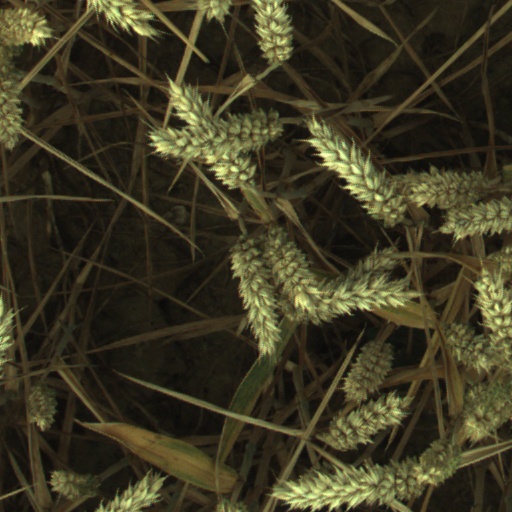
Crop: wheat